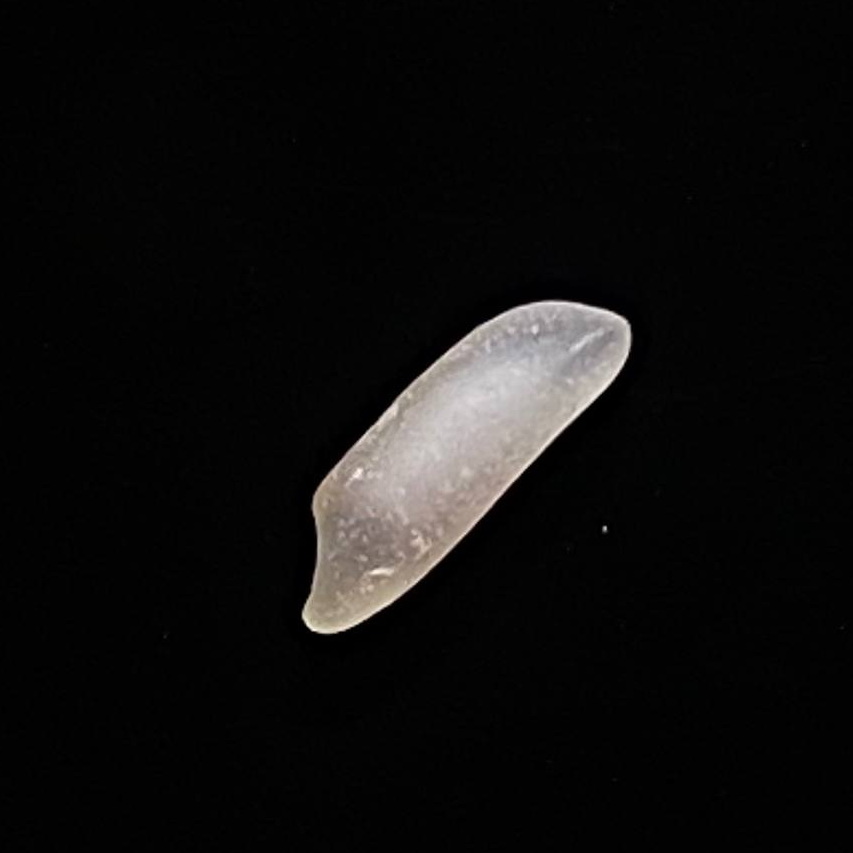
Rice variety: Shampakatari